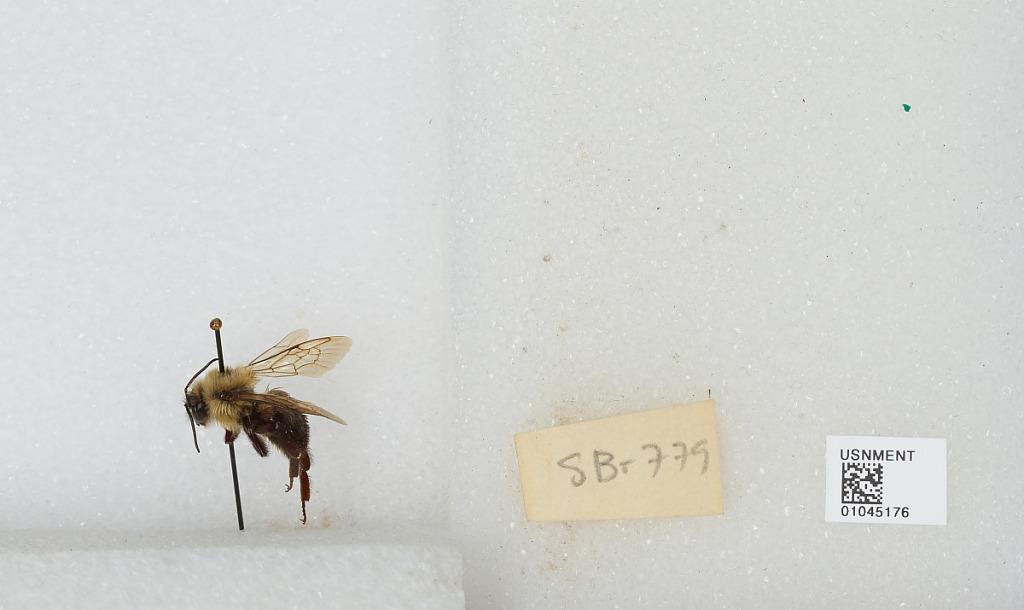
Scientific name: Bombus sp.